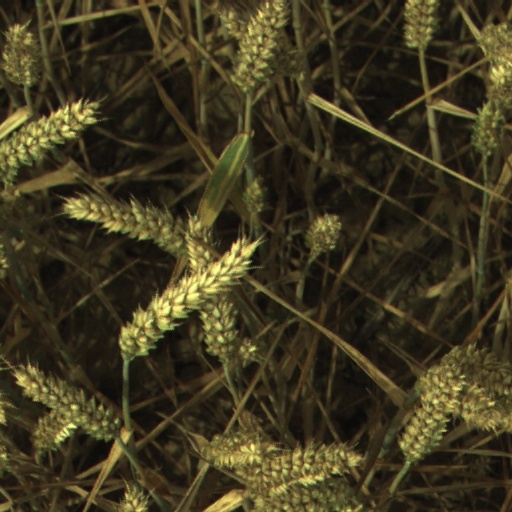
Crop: wheat